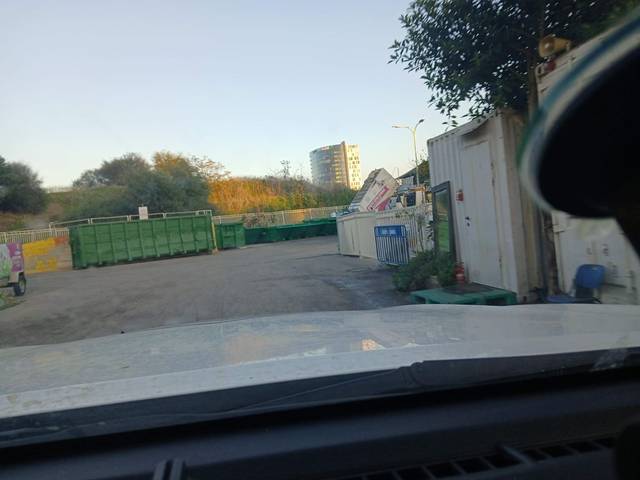
Region: Israel
Coordinates: 32.193, 34.886